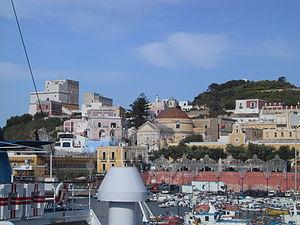
Le phare de Rotonda della Madonna est un phare actif situé sur l'île Ponza une frazione de faisant partie du territoire de la commune de Ponza, dans la région du Latium en Italie. Il est géré par la Marina Militare de Naples.